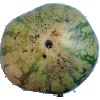
Label: watermelon